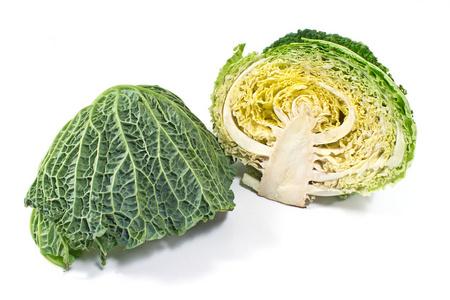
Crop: unknown
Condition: cabbage